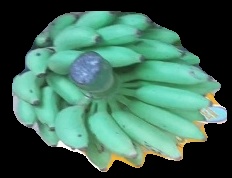
Variety: elakki-bale
Grade: grade2